Hohai University / Fochengxilu station

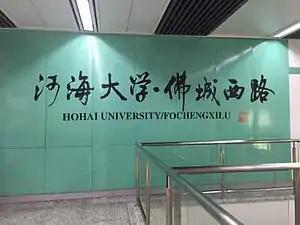
The wall of station name

Hohai University / Fochengxilu station, is a station of Line S1 of the Nanjing Metro. It began operations on 1 July 2014.